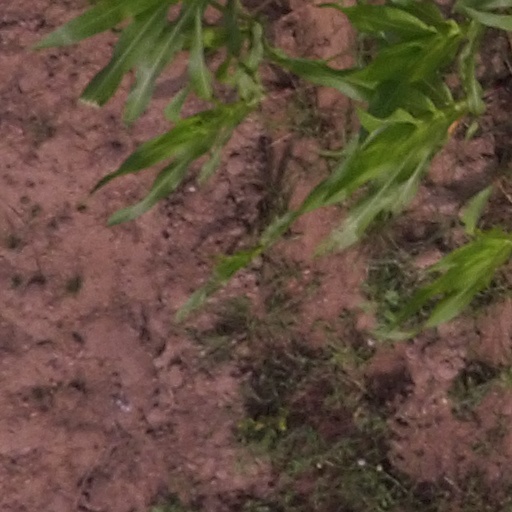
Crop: maize; corn